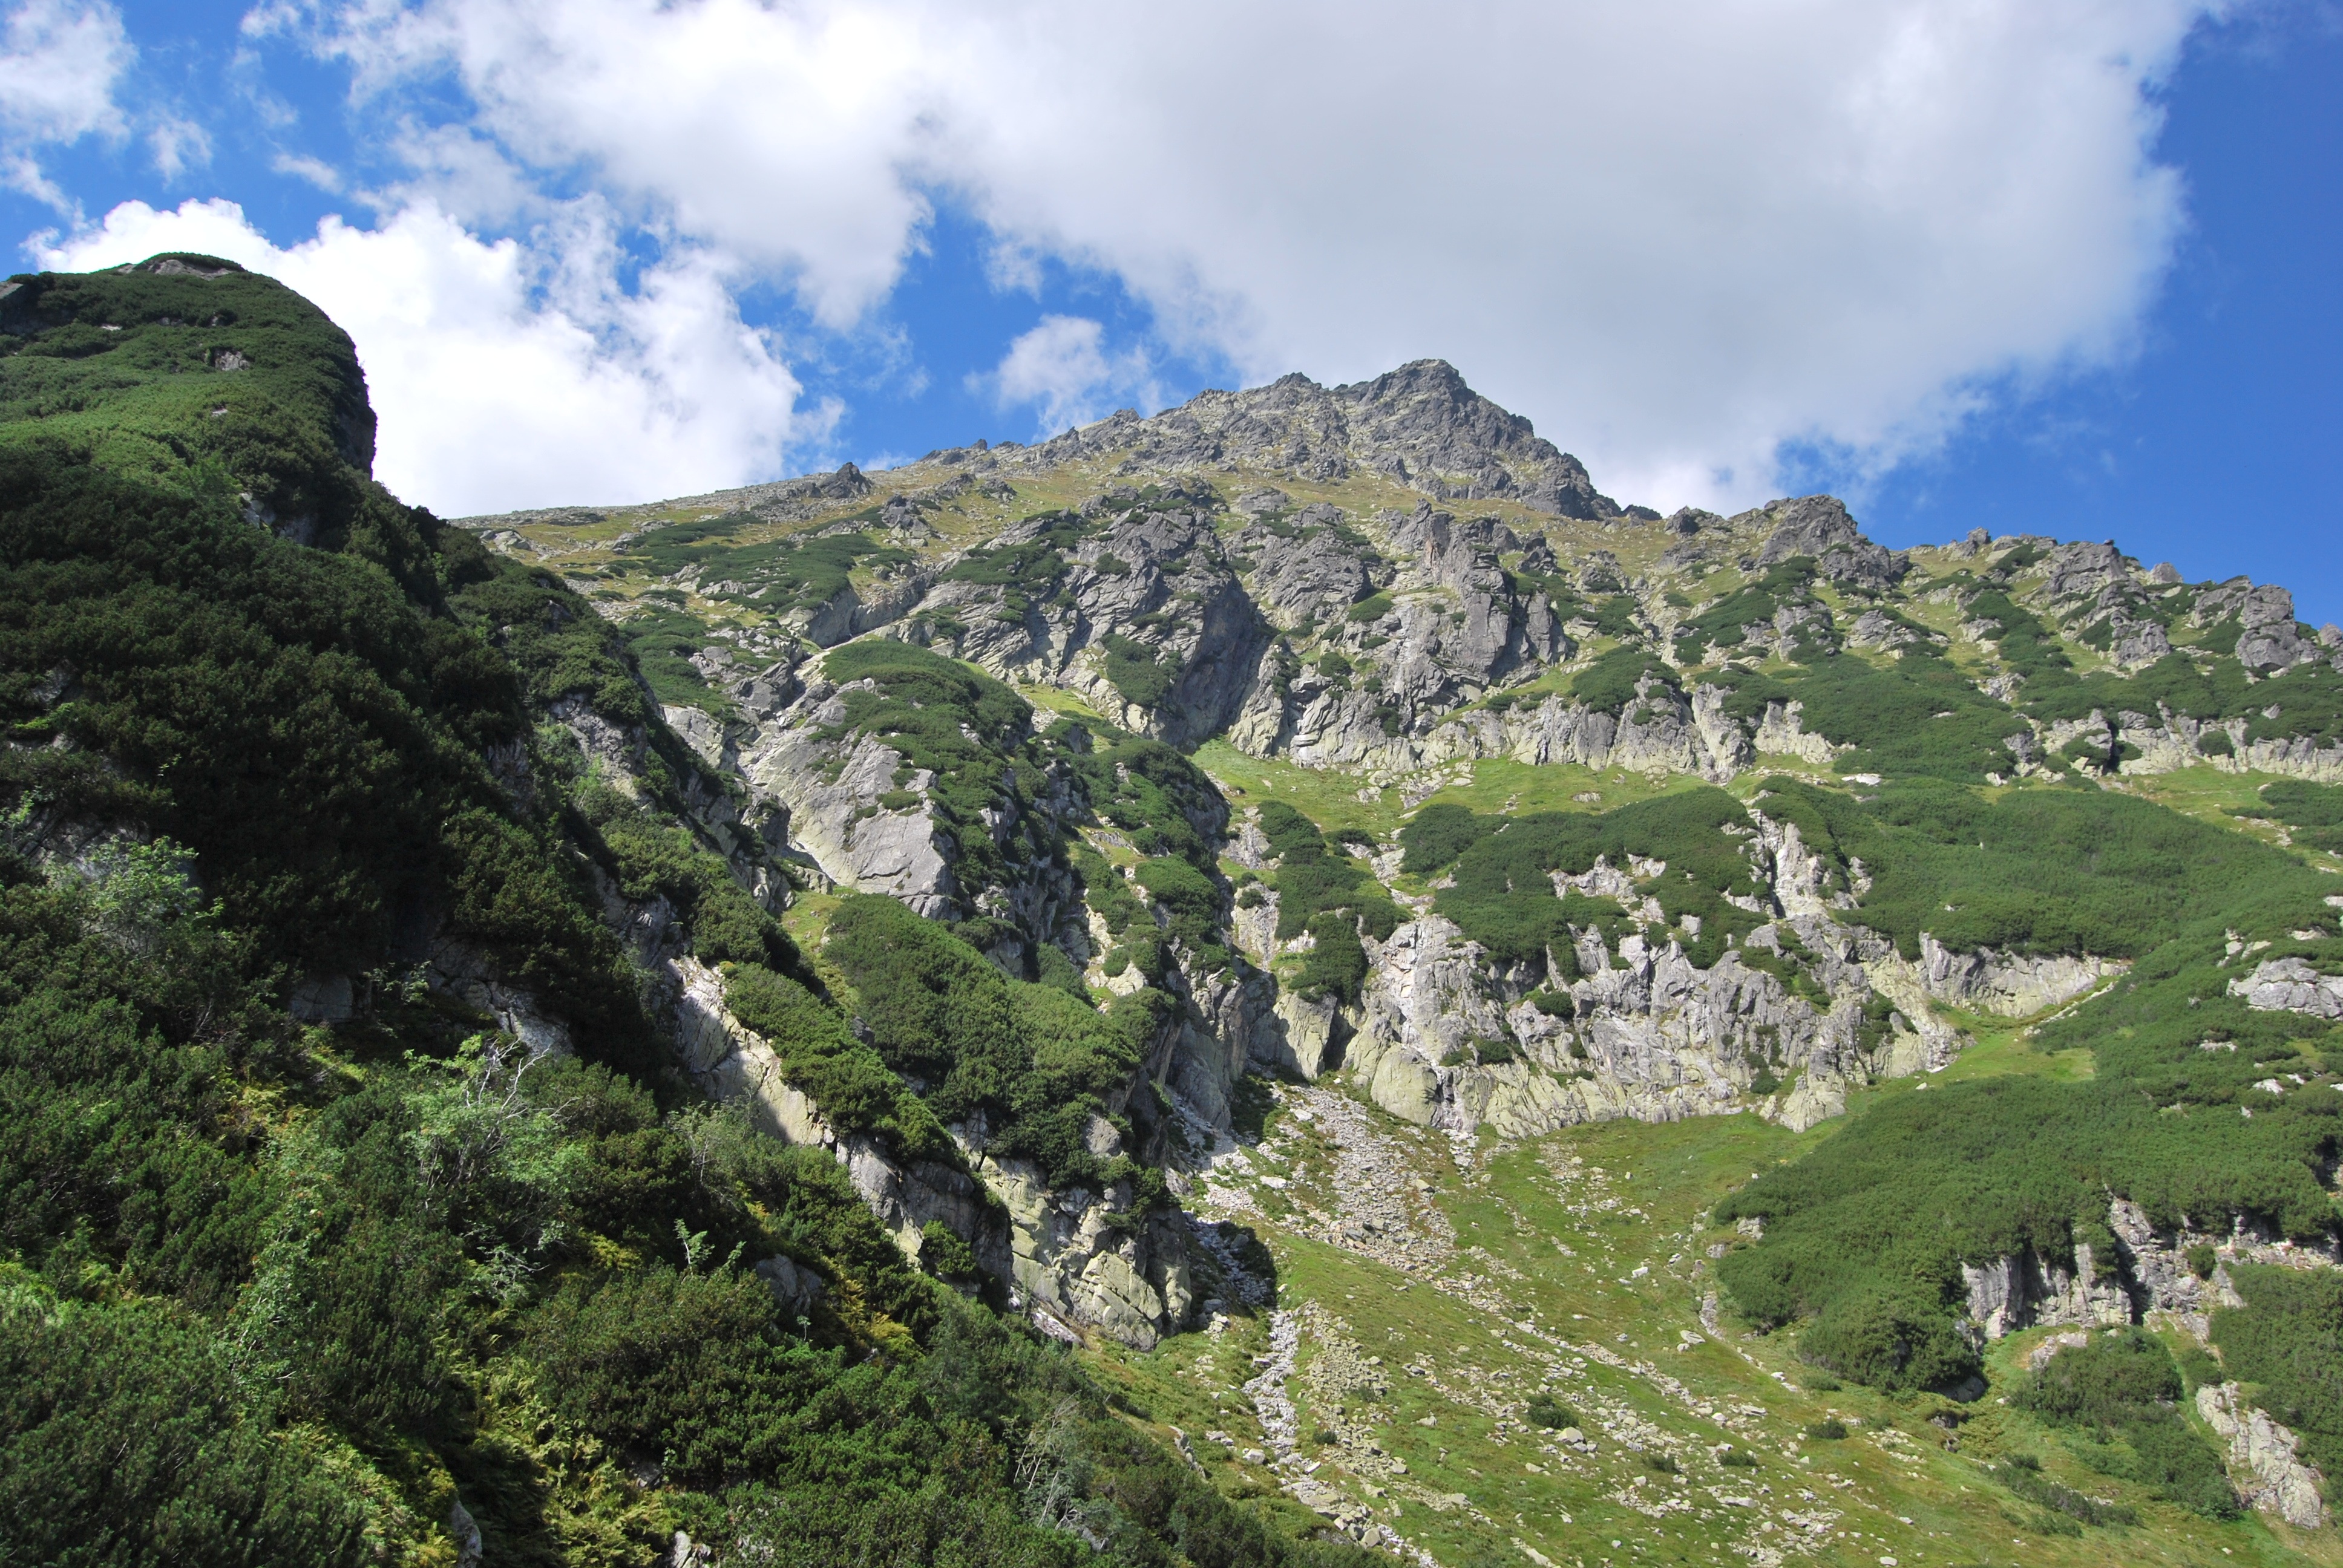
walking, mountain, hiking, trail, hill, adventure, valley, mountain range, cliff, terrain, ridge, mountains, alps, plateau, fell, tatry, landform, mountain pass, mountain pine, geographical feature, mountainous landforms, dolina roztoki